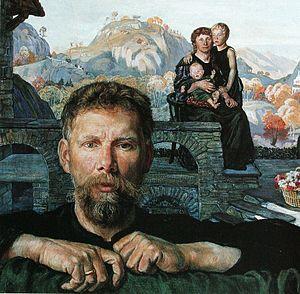
Albert Jakob Welti est un écrivain et peintre suisse.
Albert Welti, né le 18 février 1862 à Zurich, mort le 7 juin 1912 à Berne, est un peintre et graveur suisse.